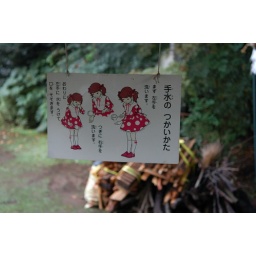
Instructions on how to wash your hands in the holy water. All signs have these incredibly cute pictorials.